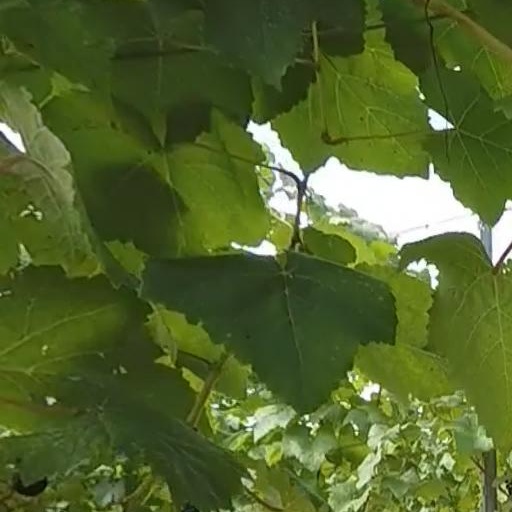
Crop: grape